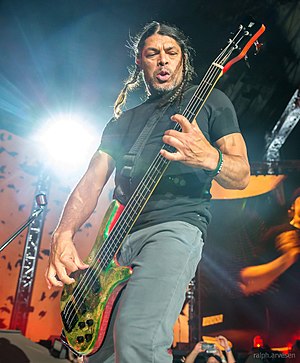
Robert Trujillo
Robert Trujillo erstattede Jason Newsted som bassist i Metallica og er nuværende funktionelle bassist. Robert har tidligere spillet bl.a. med Ozzy Osbourne og Black Label Society.